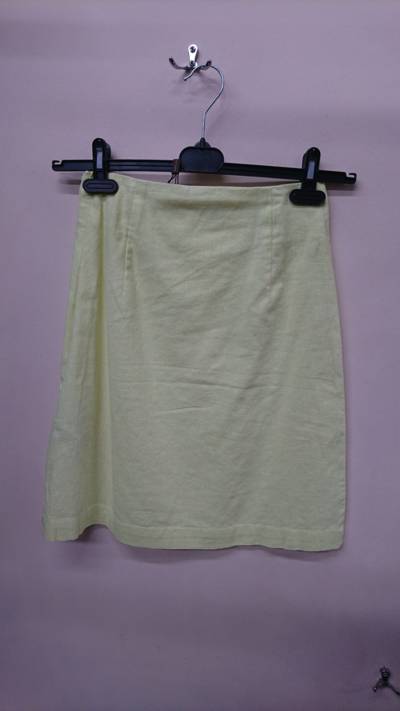
Waste category: clothes